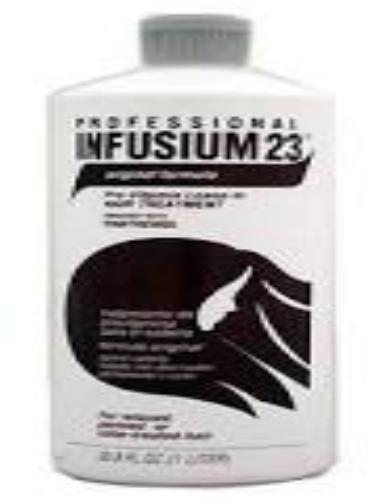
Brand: Infusium 23
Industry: Necessities